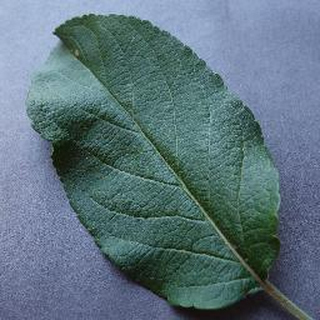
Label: healthy_apple